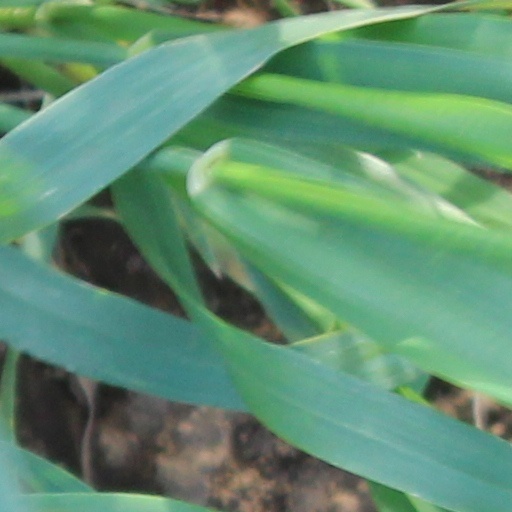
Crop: wheat